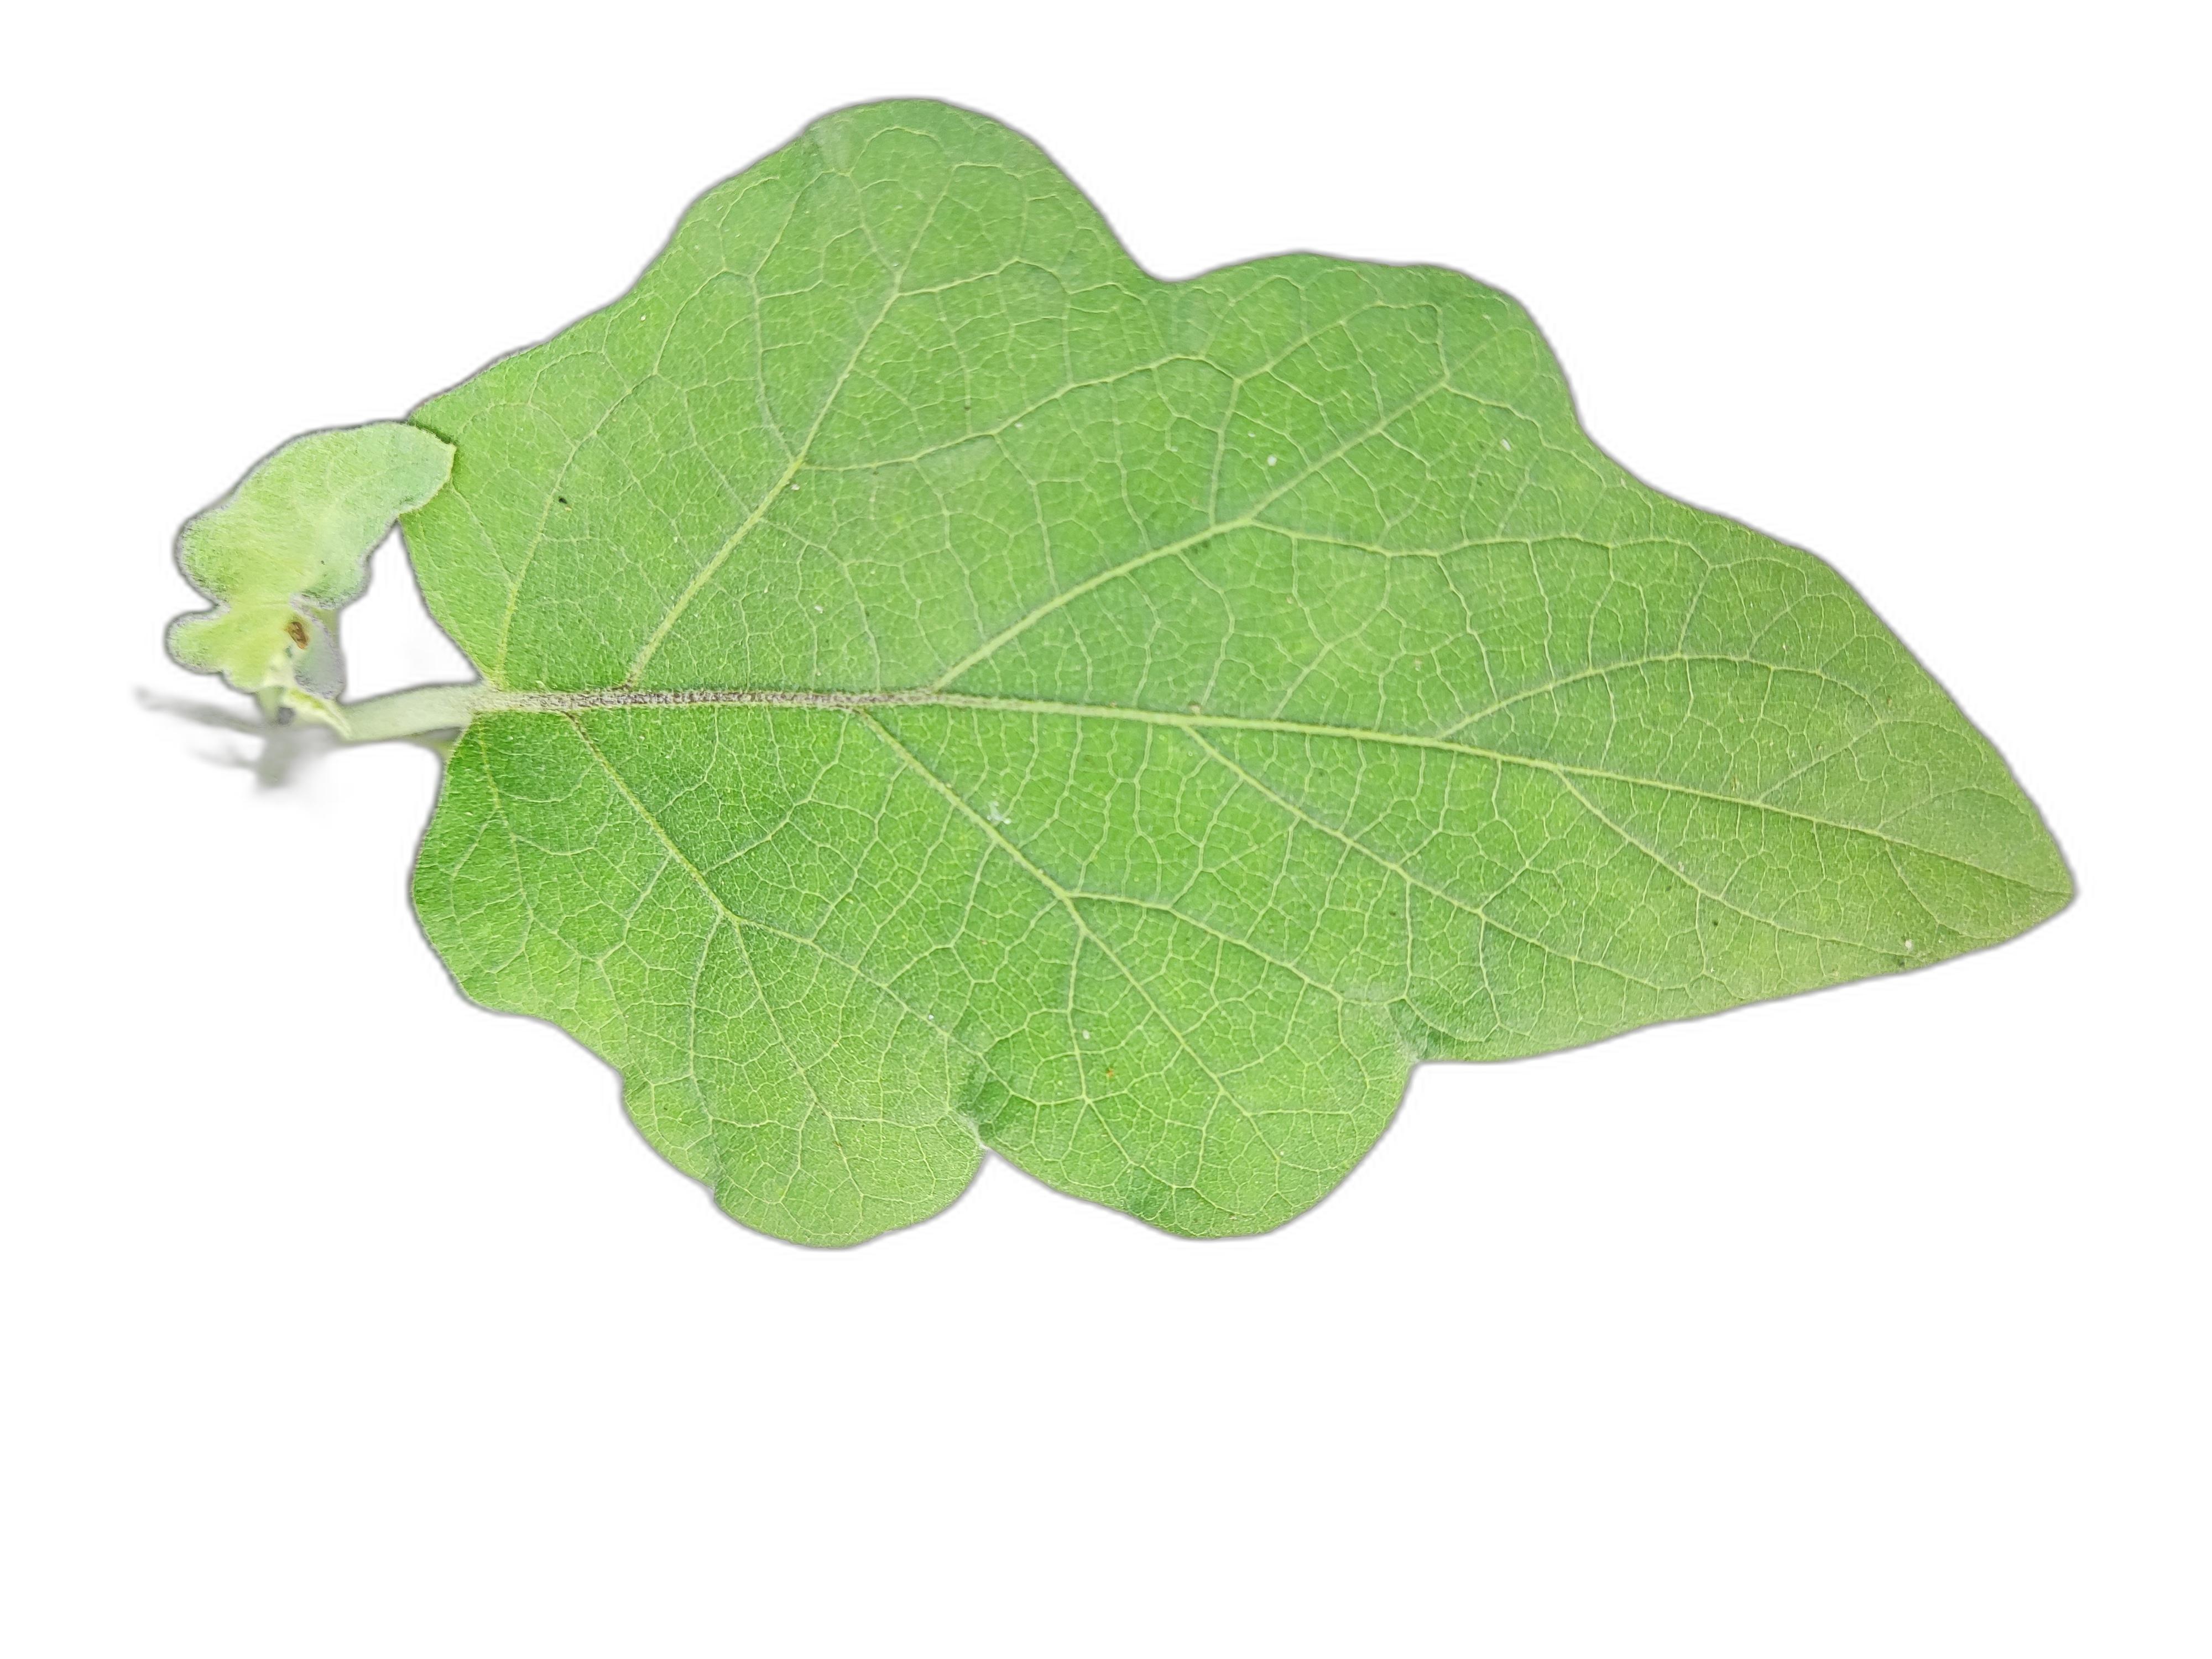
Label: Healthy Leaf